Idaho State Highway 40

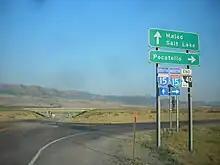
SH-40 at its western terminus, an interchange with Interstate 15, July 2007

SH-40 begins at a diamond interchange on I-15 (Exit 31) in rural Bannock County, about north of Malad City and about south of Pocatello. (The road continues due west from the interchange as East Treasure Lane for about to end at a T intersection with South Marsh Valley Road.) From its western terminus SH-40, known locally as Woodland Road, travels due east towards Downey and immediately passes the just north of the Flags West Truck Stop.